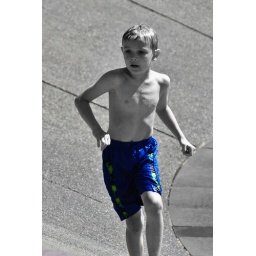
A B&amp;amp;W of a boy in blue shorts.